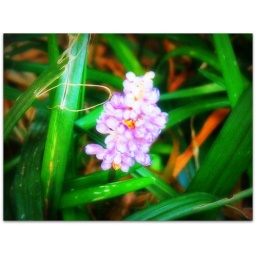
A flower in the monkey grass!!